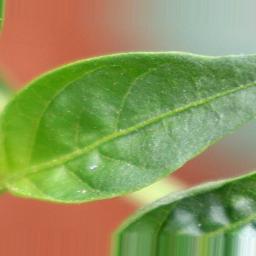
Label: healthy